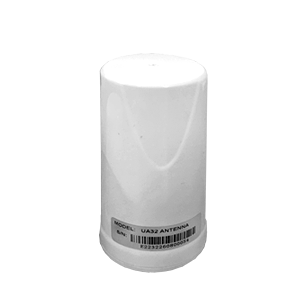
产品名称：无人机天线-UA32
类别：天线
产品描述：该产品可应用于导航、无人机等领域。具备支持GNSS卫星信号接收、抗干扰等主要功能。具有高精度、防水密封、多频点、螺旋天线等产品特点。